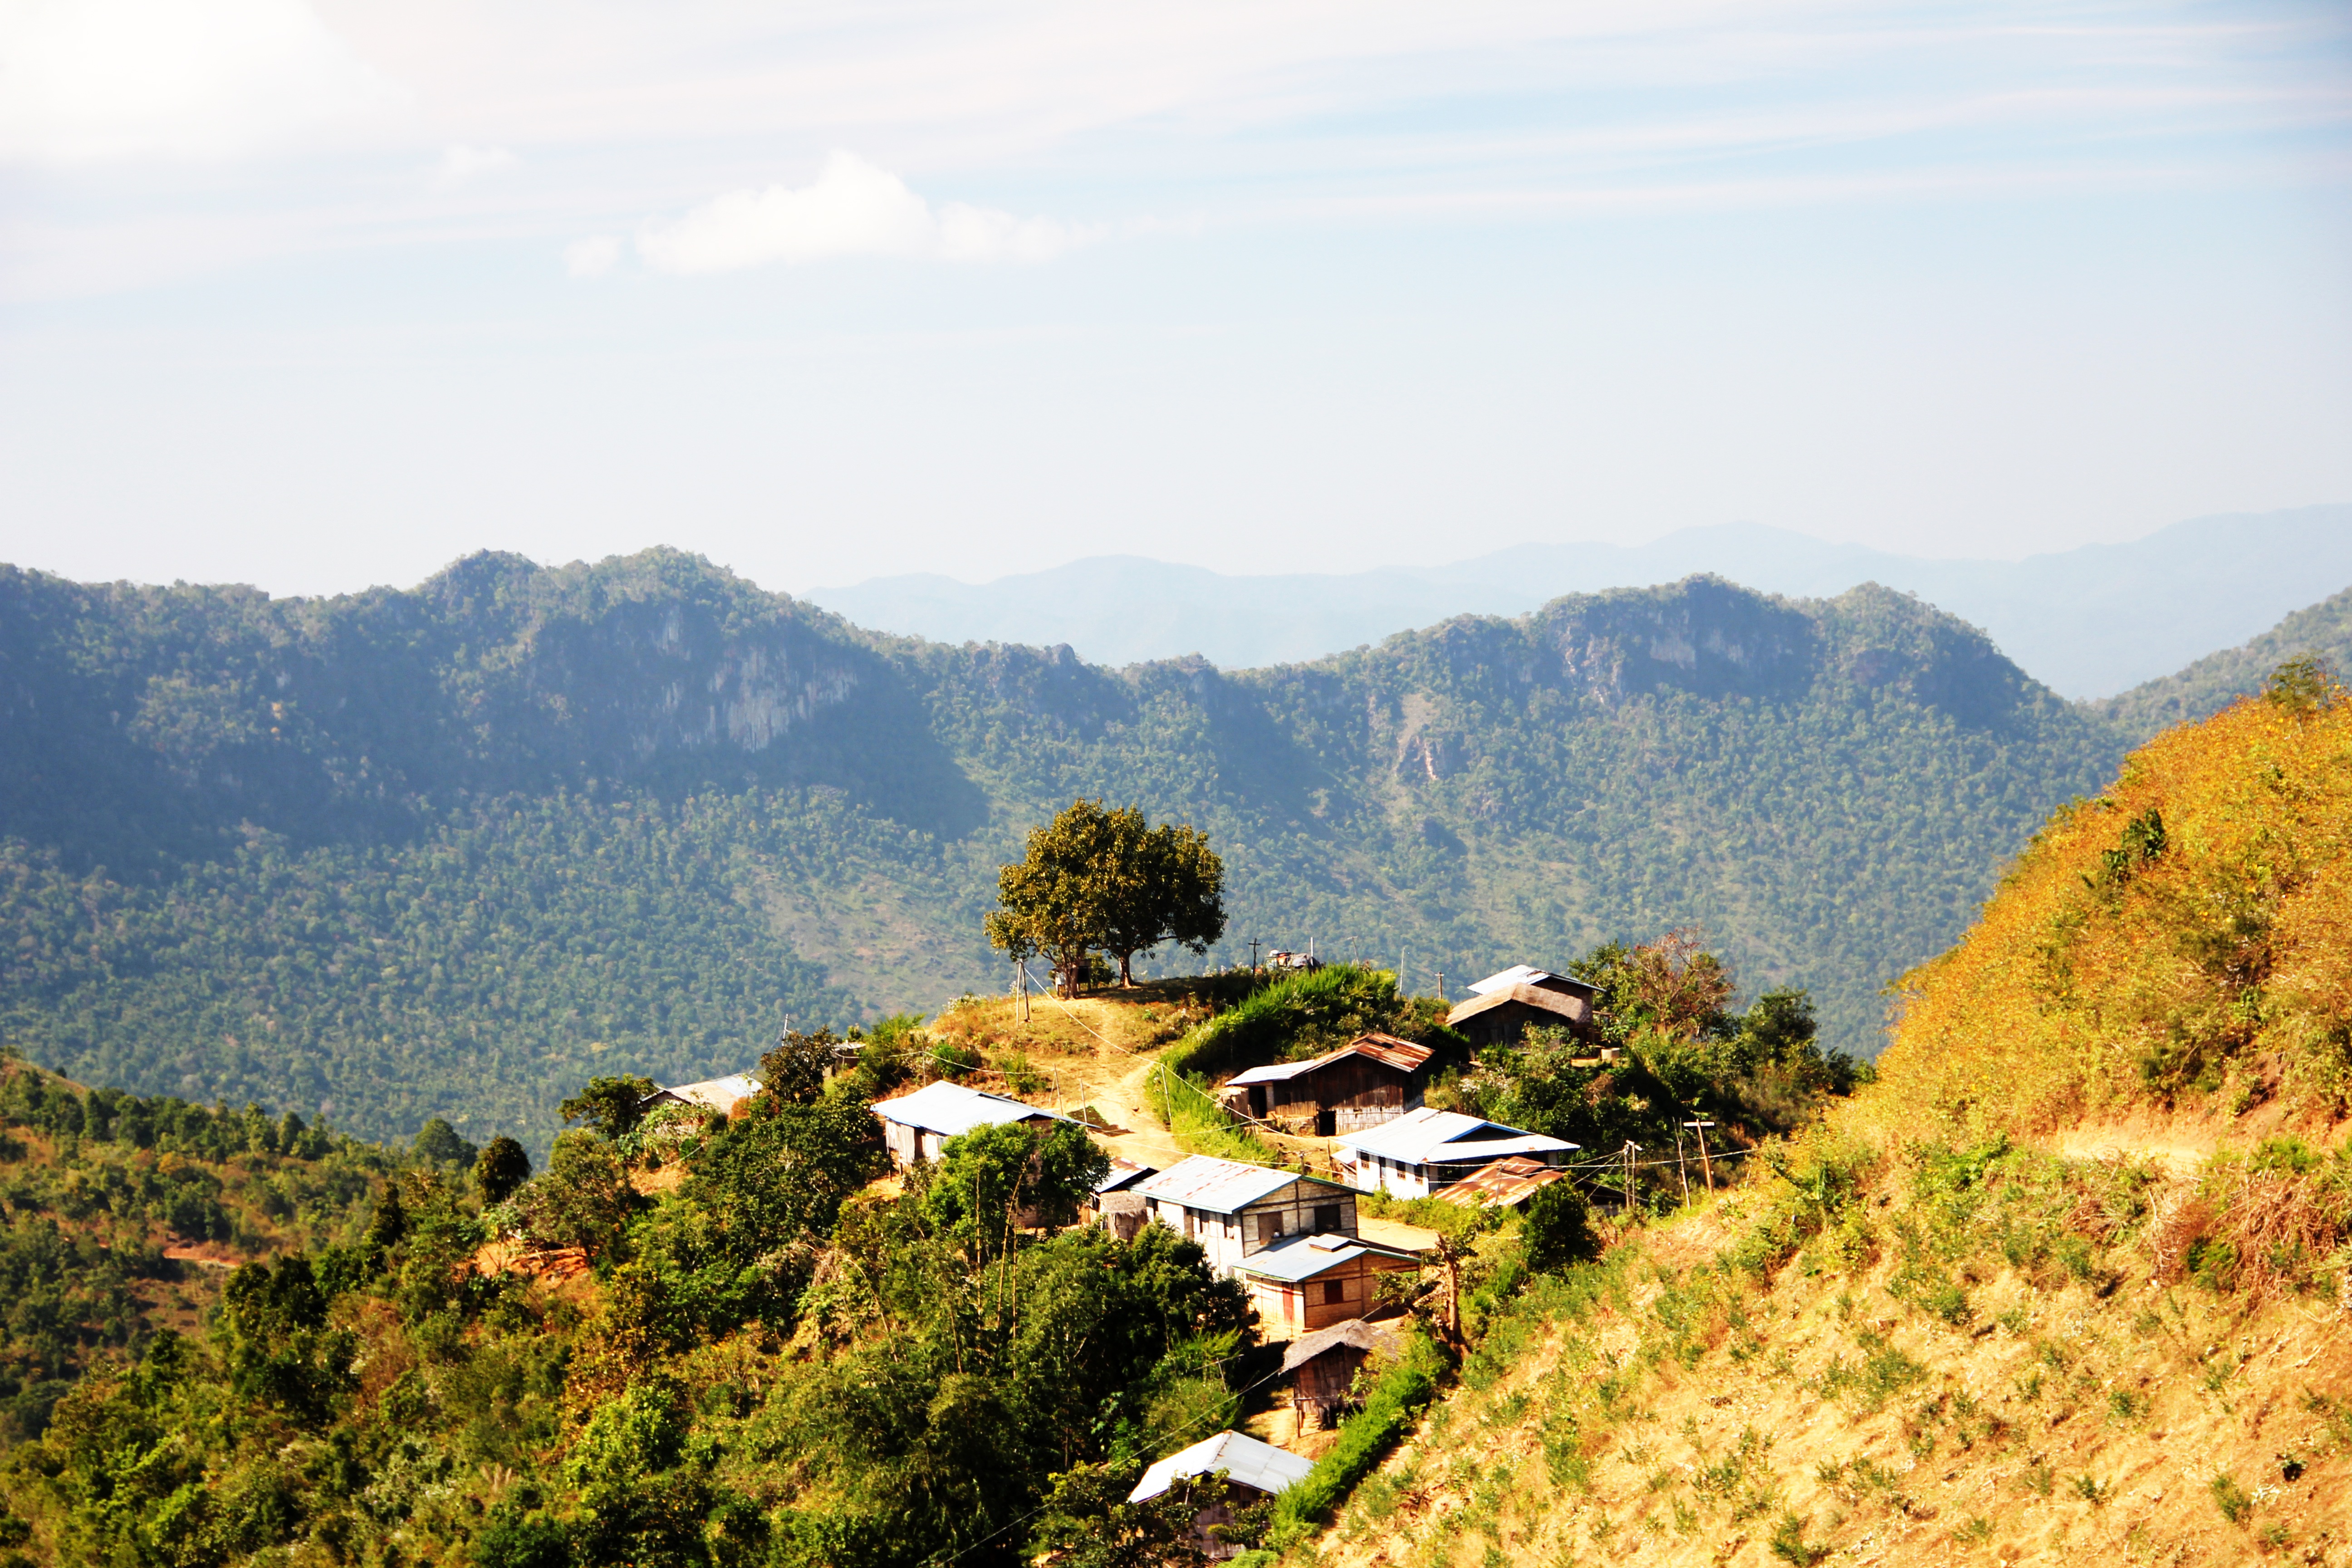
landscape, nature, wilderness, walking, mountain, hiking, trail, hill, adventure, valley, mountain range, autumn, ridge, mountains, plateau, bergdorf, rural area, landform, mountain pass, kalaw, geographical feature, mountainous landforms